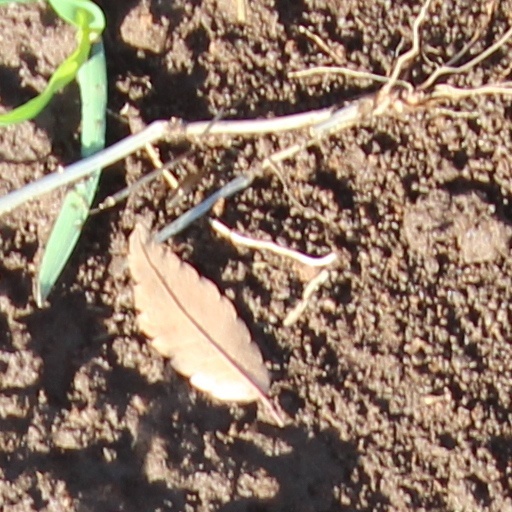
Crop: wheat